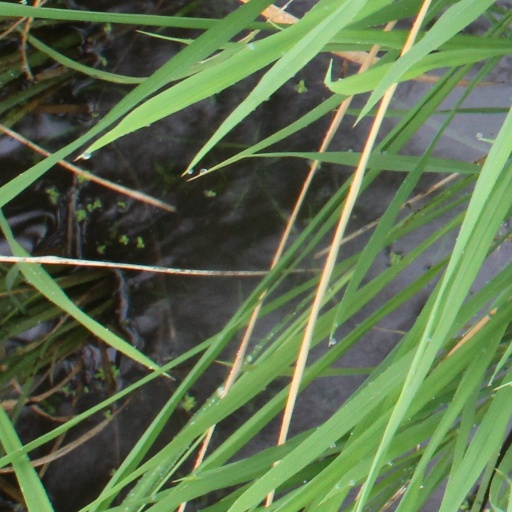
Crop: rice